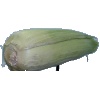
Label: corn_husk